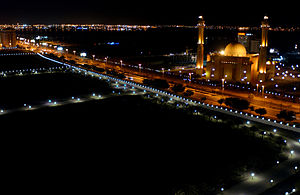
Al-Fatih-moskeen
Al-Fatih-moskeen
Al-Fatih-moskeen i Manama i Bahrain er en af de største moskeer i verdenen med en kapacitet på op til 7.000 personer.